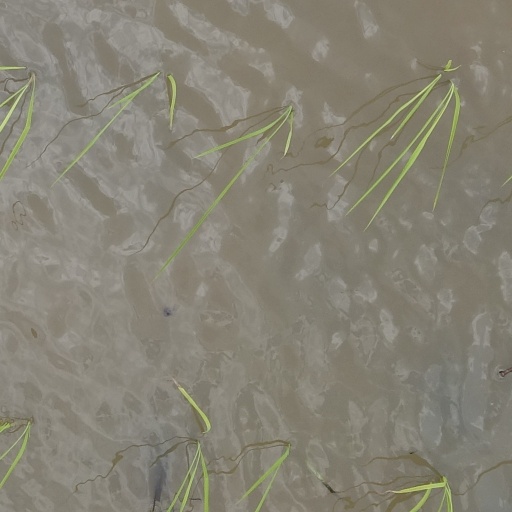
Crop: rice